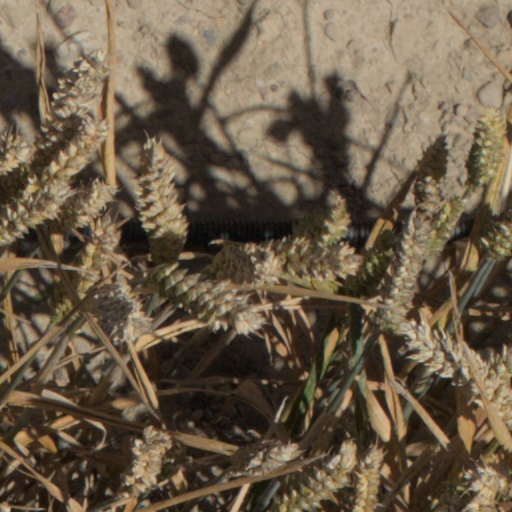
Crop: wheat